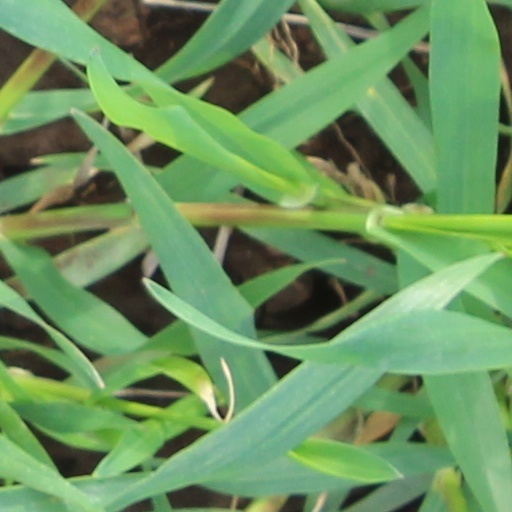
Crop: wheat